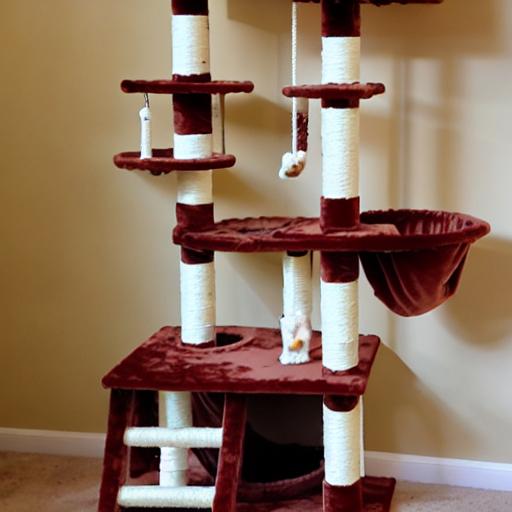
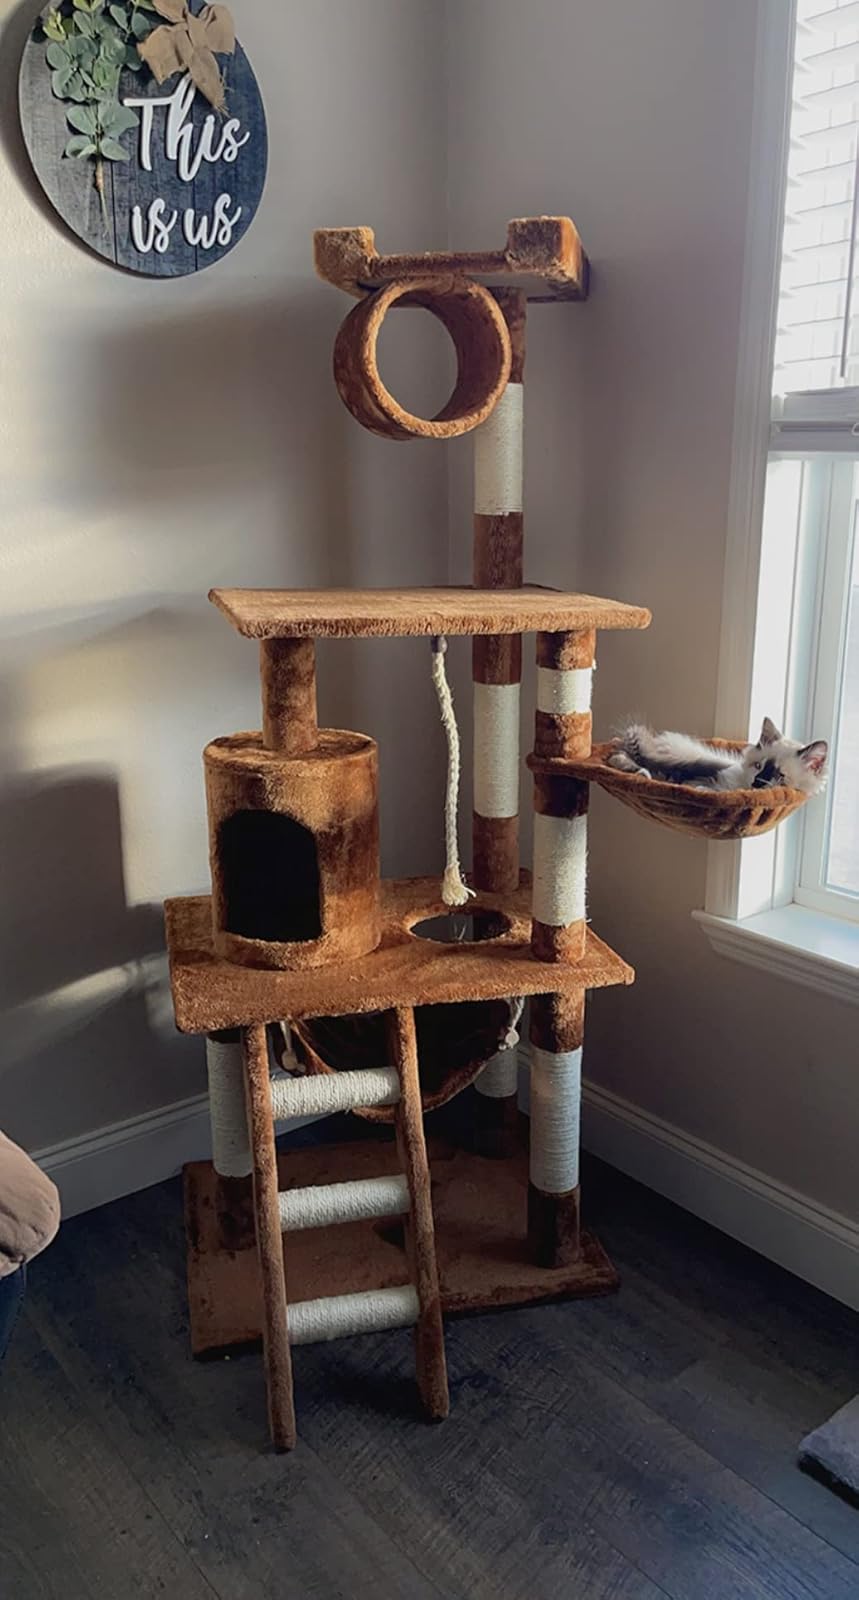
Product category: items_cat tree
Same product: no